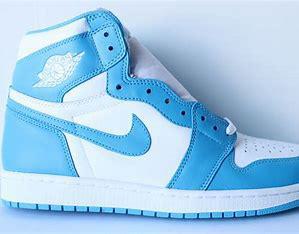
Brand: Jordan
Model: 1 Retro